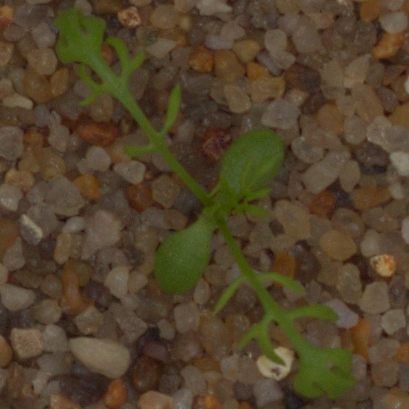
Label: scentless_mayweed